Blood transfusion

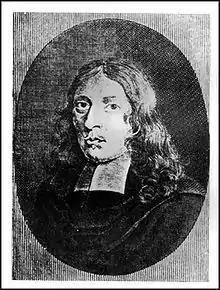
Richard Lower pioneered the first blood transfusion from animal to human in 1665 at the Royal Society.

A positive screen warrants an antibody panel/investigation to determine if it is clinically significant. An antibody panel consists of commercially prepared group O red cell suspensions from donors that have been phenotyped for antigens that correspond to commonly encountered and clinically significant alloantibodies. Donor cells may have homozygous (e.g. K+k+), heterozygous (K+k-) expression or no expression of various antigens (K−k−). The phenotypes of all the donor cells being tested are shown in a chart. The patient's serum is tested against the various donor cells using an indirect Coombs test. Based on the reactions of the patient's serum against the donor cells, a pattern will emerge to confirm the presence of one or more antibodies. Not all antibodies are clinically significant (i.e. cause transfusion reactions, HDN, etc.). Once the patient has developed a clinically significant antibody it is vital that the patient receive antigen-negative red blood cells to prevent future transfusion reactions.